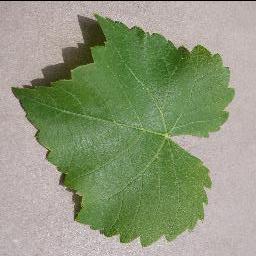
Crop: grape
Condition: healthy